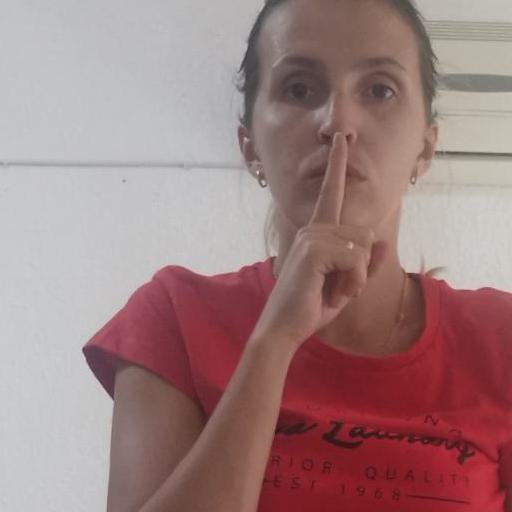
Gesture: mute